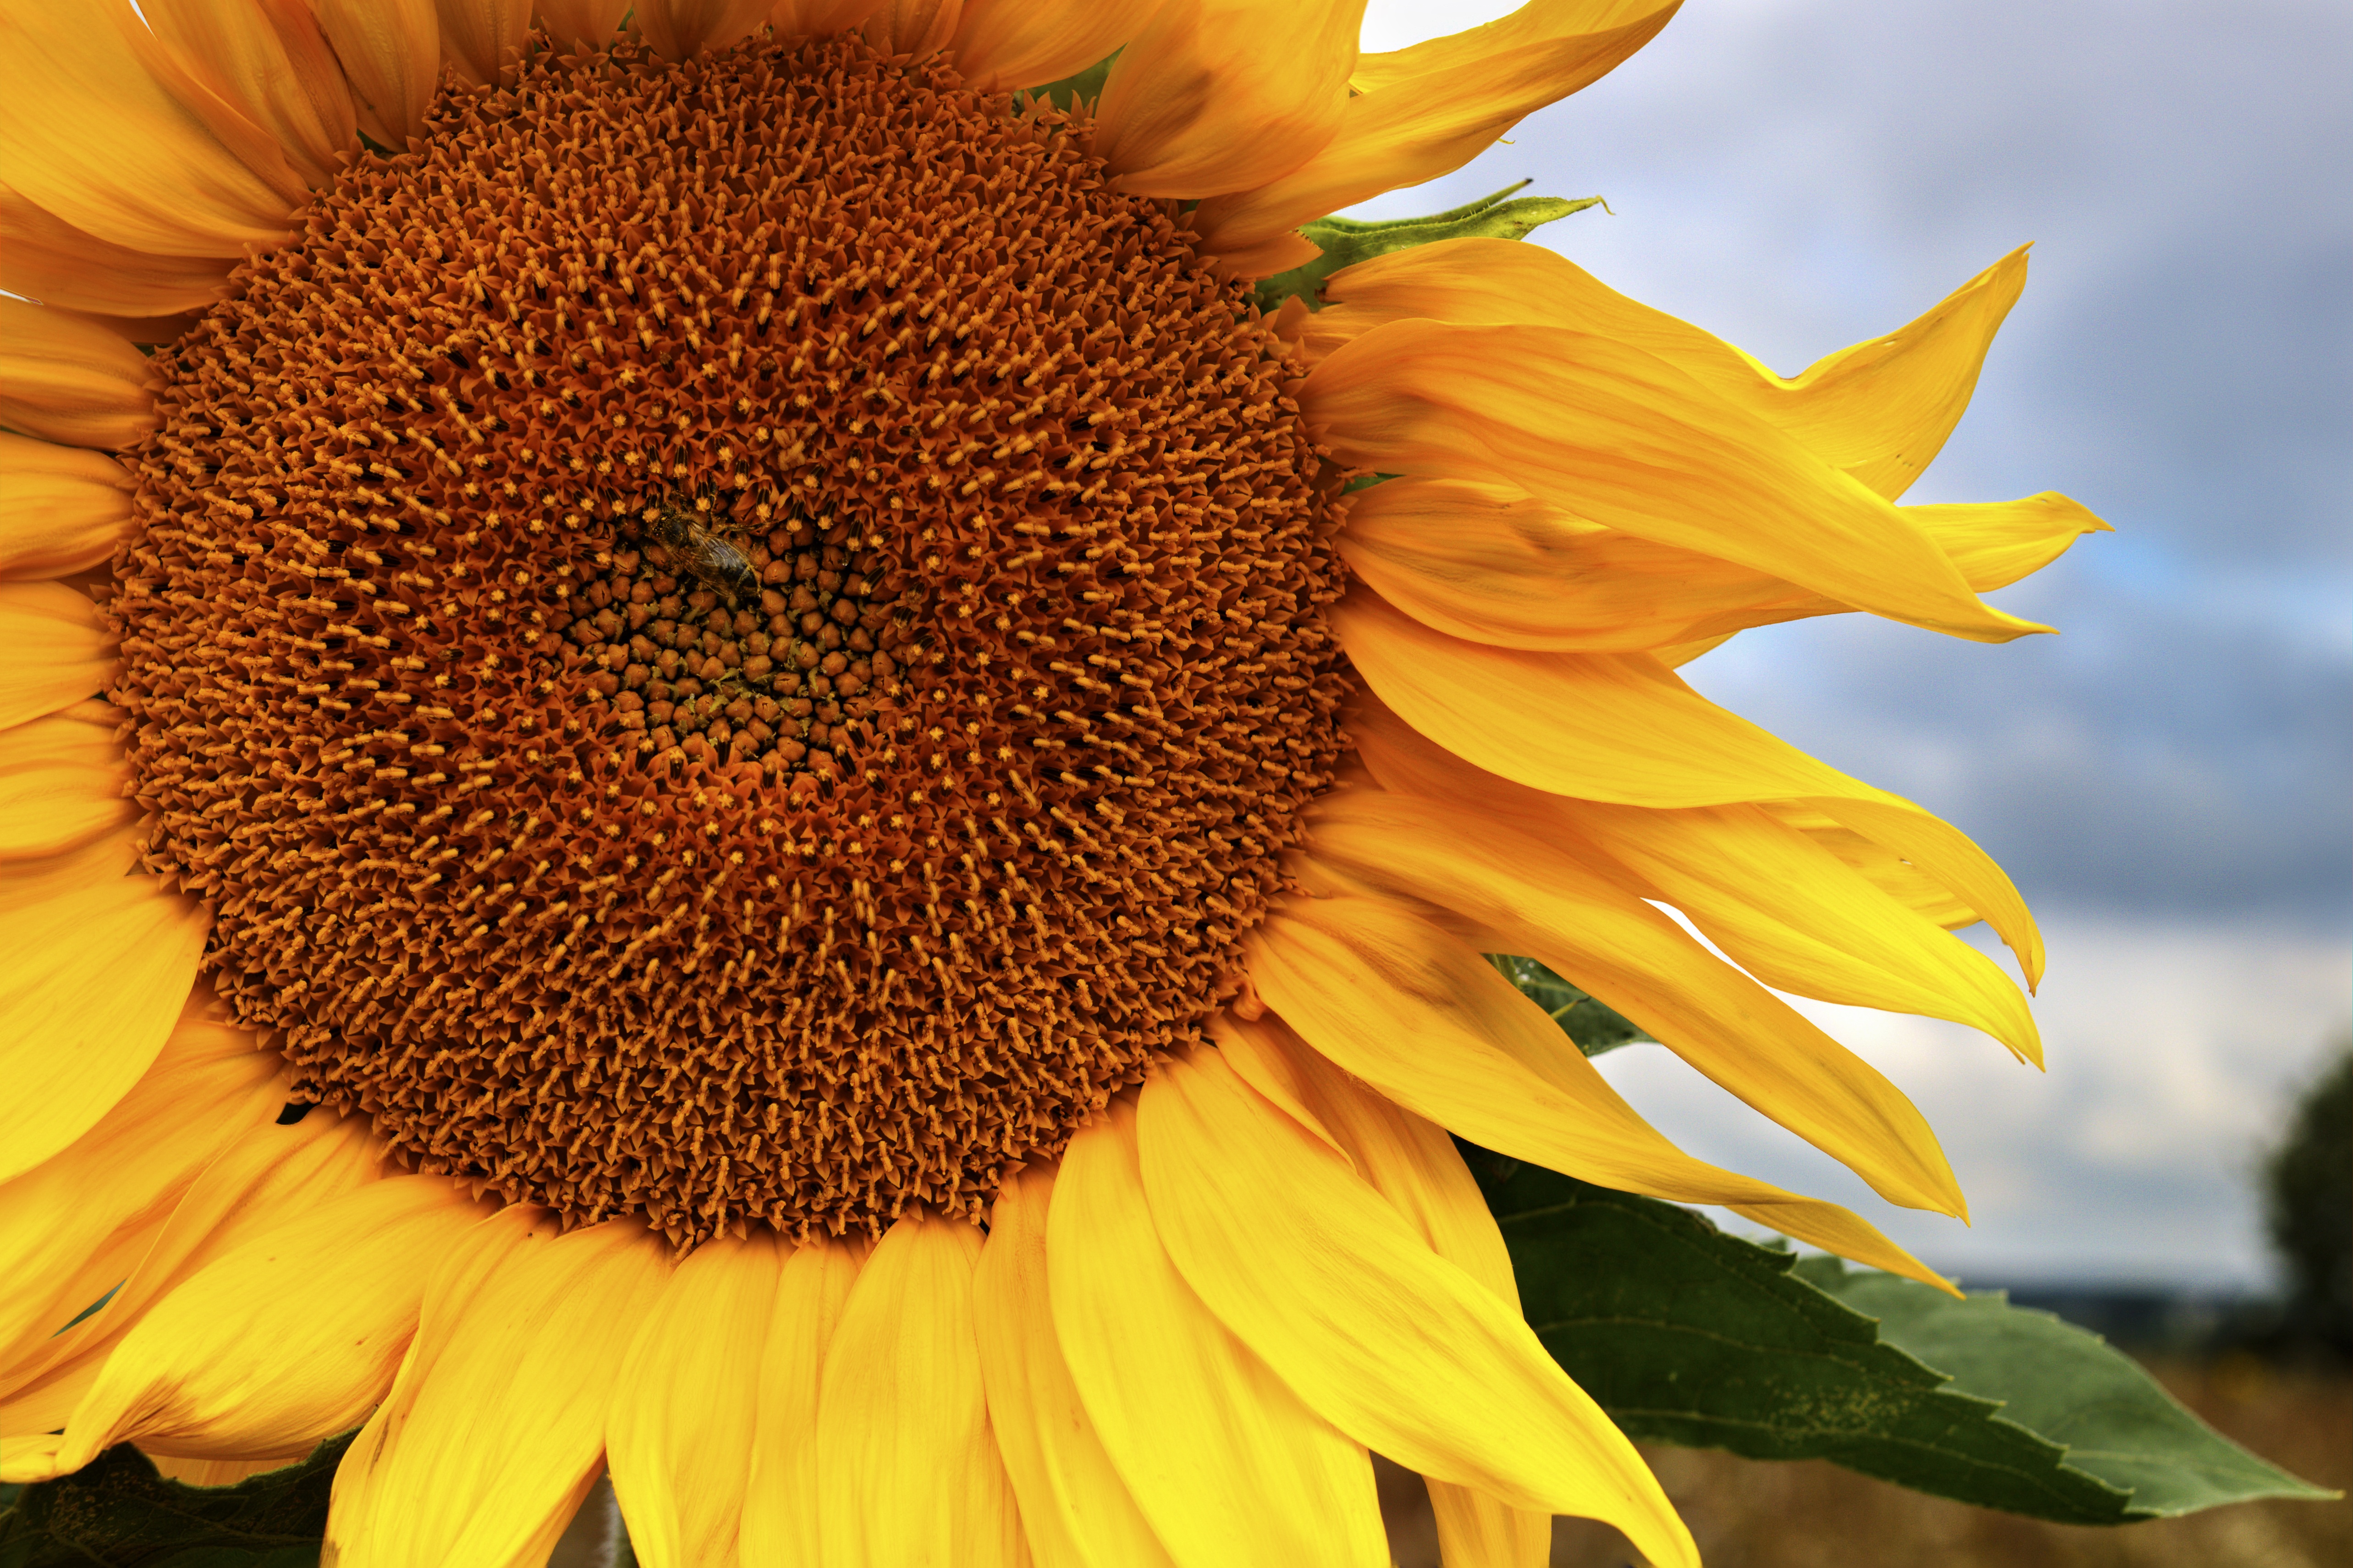
landscape, nature, plant, sun, field, farm, flower, petal, environment, produce, botany, yellow, agriculture, closeup, flora, sunflower, outdoors, beauty, ukraine, beautiful, mood, vegetarian food, living nature, macro photography, beauty in nature, handsomely, beautiful flower, flowering plant, daisy family, a yellow flower, asterales, sunflower seed, land plant